Lawrence James Baker

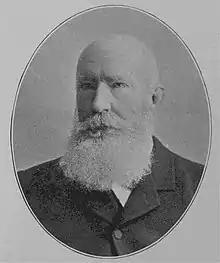
Baker in 1906

Lawrence James Baker (4 January 1827 – 10 June 1921) was an English stockbroker and a Liberal politician who sat in the House of Commons from 1885 to 1886.